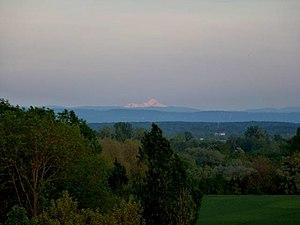
Limité à l'ouest par la Côte-d’Or et au sud par la Saône-et-Loire, le Finage est une petite région agricole de la plaine du Jura située au sud-ouest de Dole.